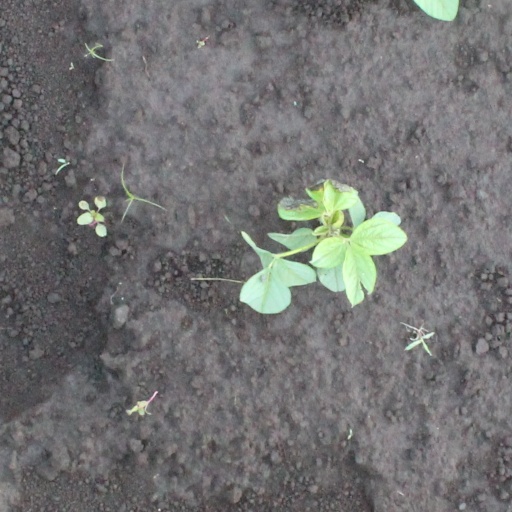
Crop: soybean